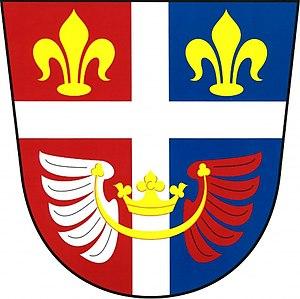
Soběkury est une commune du district de Plzeň-Sud, dans la région de Plzeň, en République tchèque. Sa population s'élevait à 600 habitants en 2018.